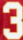
Number: 3